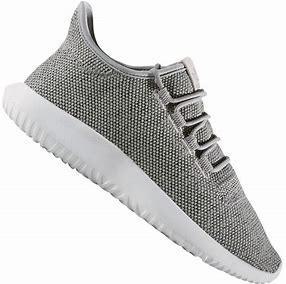
Brand: Adidas
Model: Tubular Shadow